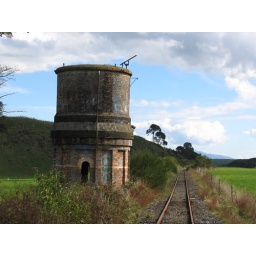
A water tower left over from the days of steam. Taken on the abandoned Rotorua Branch line near Ngatira